Dental implant

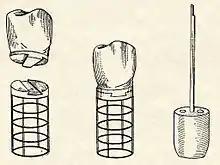
Greenfield's basket: one of the earliest examples of a successful endosseous implant was Greenfield's 1913 implant system

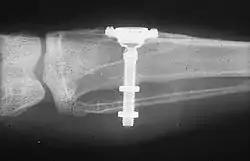
While studying bone cells in a rabbit tibia using a titanium chamber, Branemark was unable to remove it from bone. His realization that bone would adhere to titanium led to the concept of osseointegration and the development of modern dental implants. The original x-ray film of the chamber embedded in the rabbit tibia is shown (made available by Branemark).

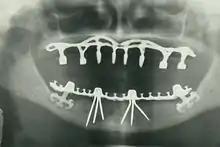
Panoramic radiograph of historic dental implants, taken 1978

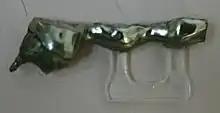
Sapphire blade type implants used in the past

There is archeological evidence that humans have attempted to replace missing teeth with root form implants for thousands of years. Remains from ancient China (dating 4000 years ago) have carved bamboo pegs, tapped into the bone, to replace lost teeth, and 2000-year-old remains from ancient Egypt have similarly shaped pegs made of precious metals. Some Egyptian mummies were found to have transplanted human teeth, and in other instances, teeth made of ivory. Etruscans produced the first pontics using single gold bands as early as 630 BC and perhaps earlier. Wilson Popenoe and his wife in 1931, at a site in Honduras dating back to 600 AD, found the lower mandible of a young Mayan woman, with three missing incisors replaced by pieces of sea shells, shaped to resemble teeth. Bone growth around two of the implants, and the formation of calculus, indicates that they were functional as well as esthetic. The fragment is currently part of the Osteological Collection of the Peabody Museum of Archaeology and Ethnology at Harvard University.